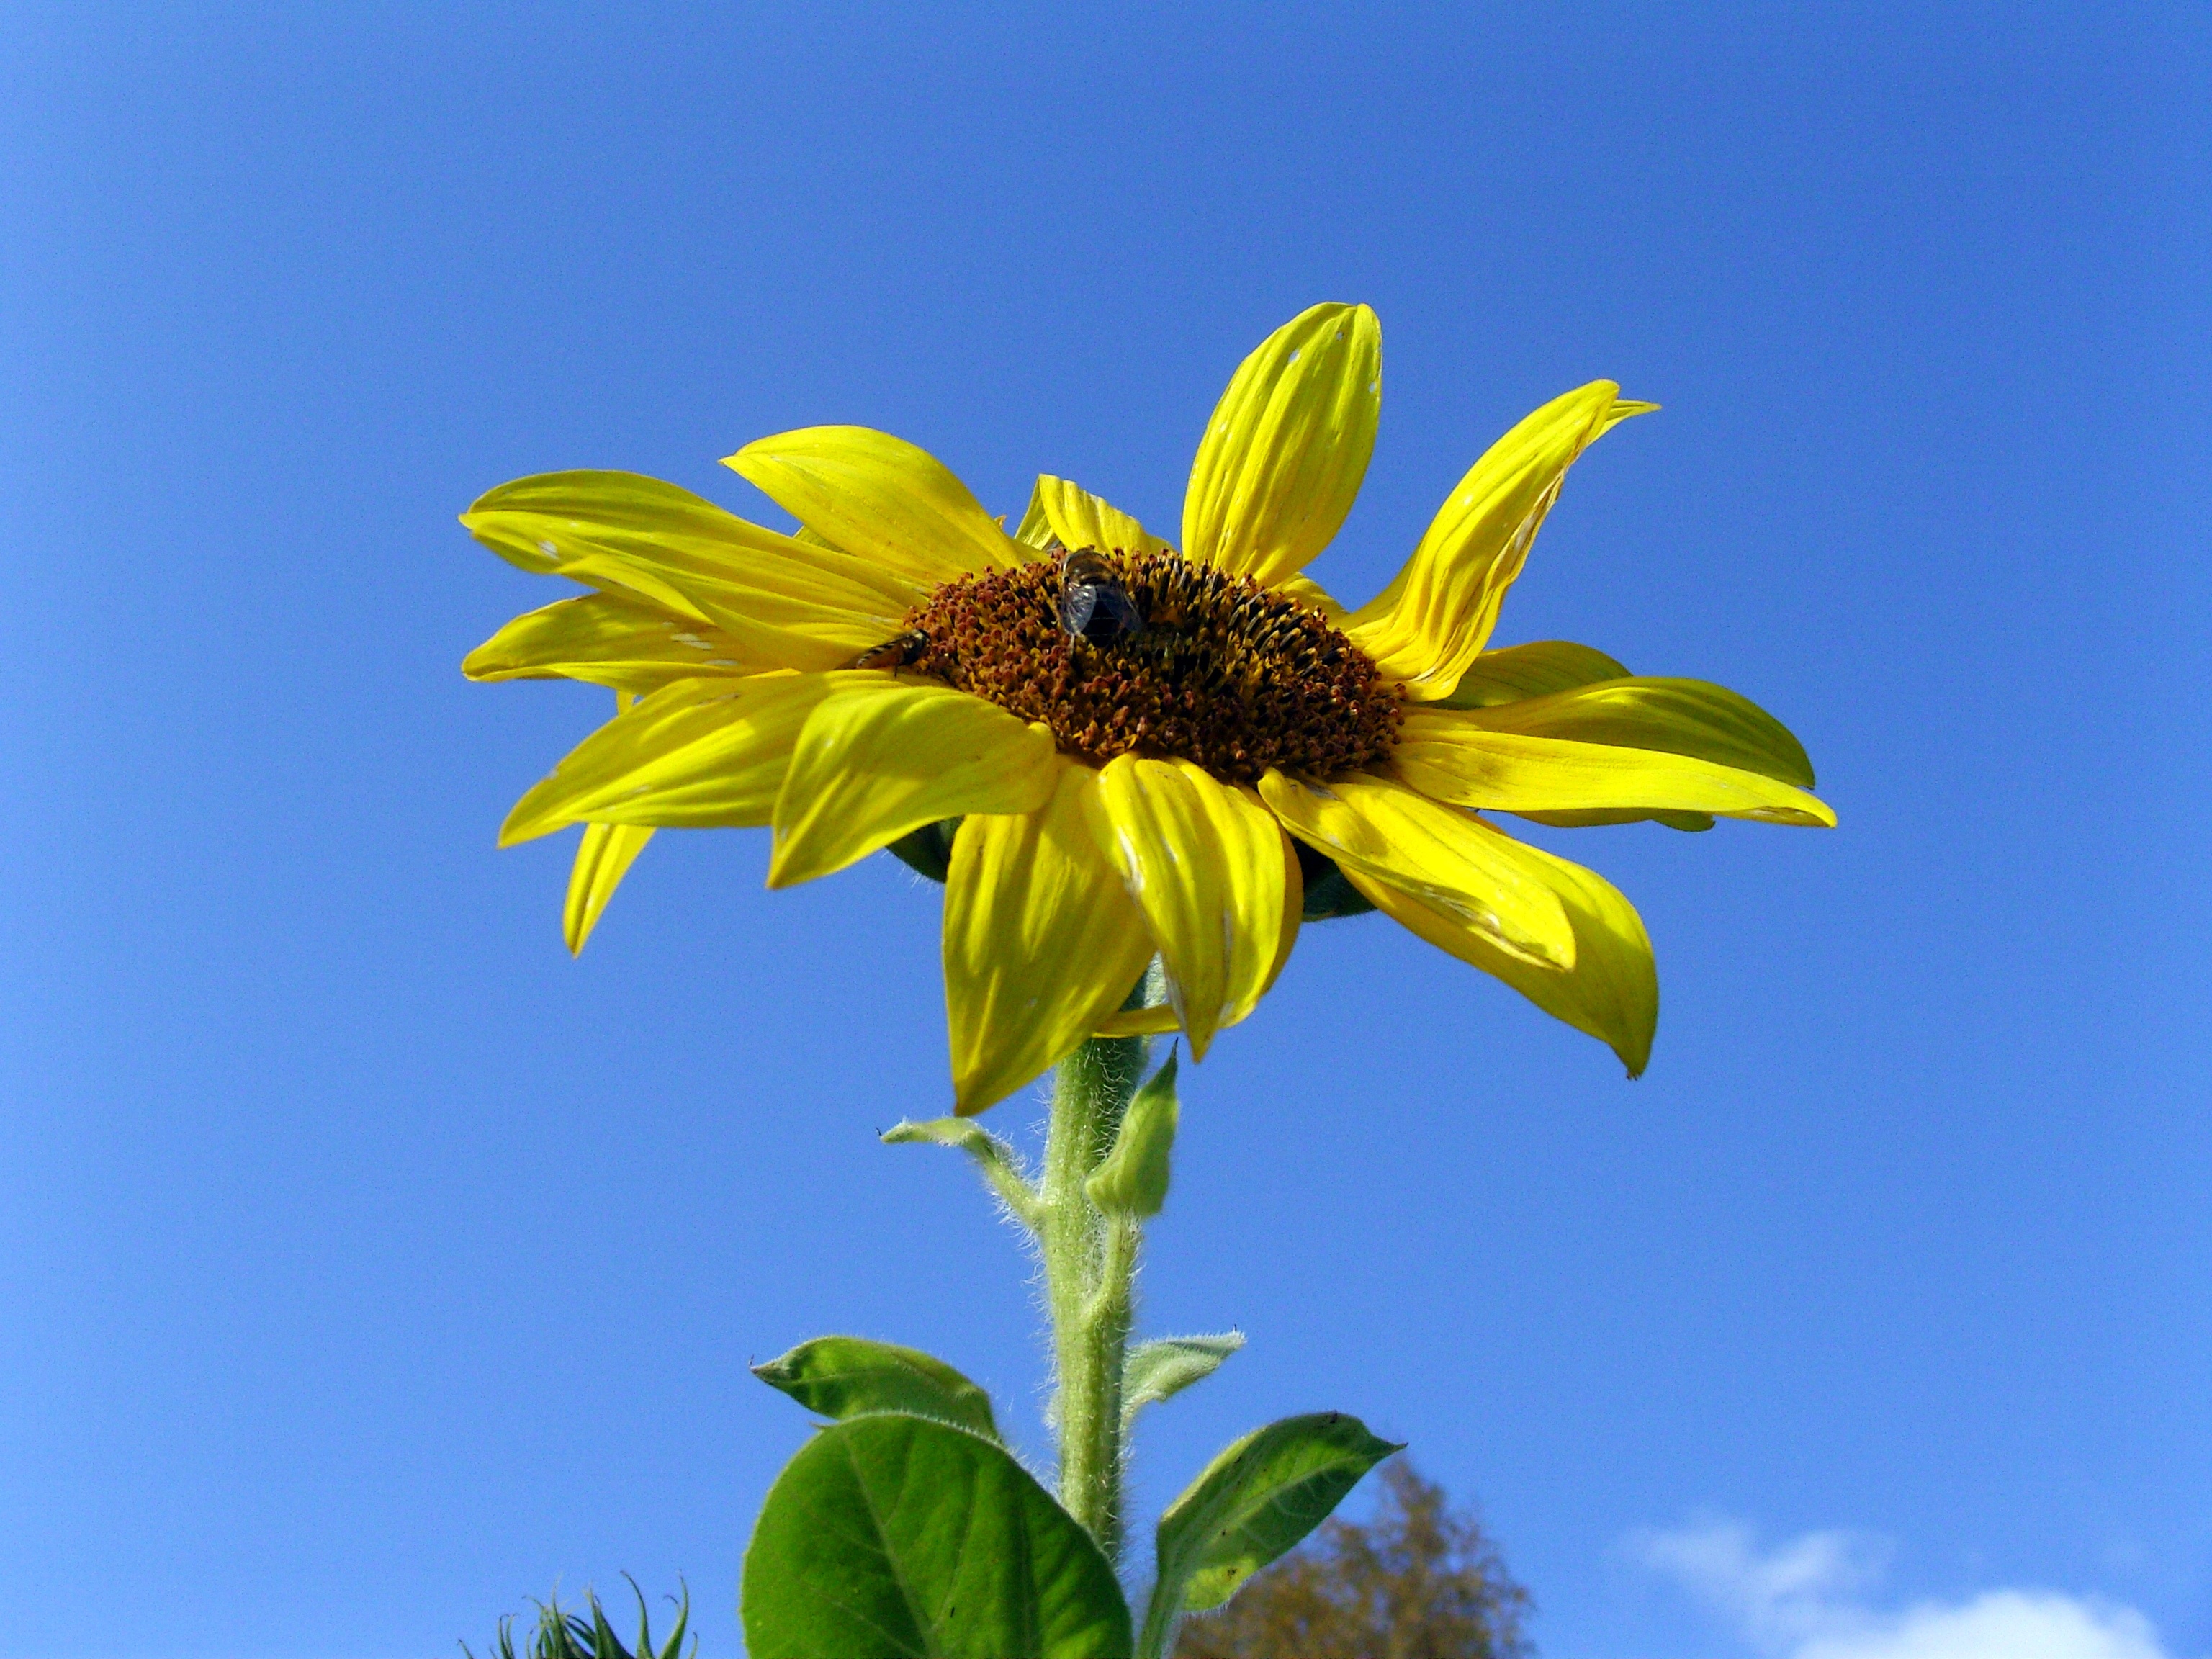
nature, plant, sky, field, flower, petal, summer, botany, yellow, garden, flora, sunflower, yellow flower, wildflower, bee, macro photography, flowering plant, daisy family, asterales, plant stem, land plant